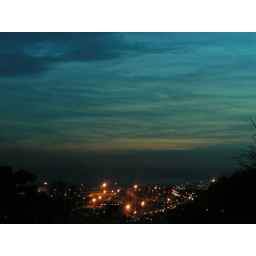
with the water in the sky